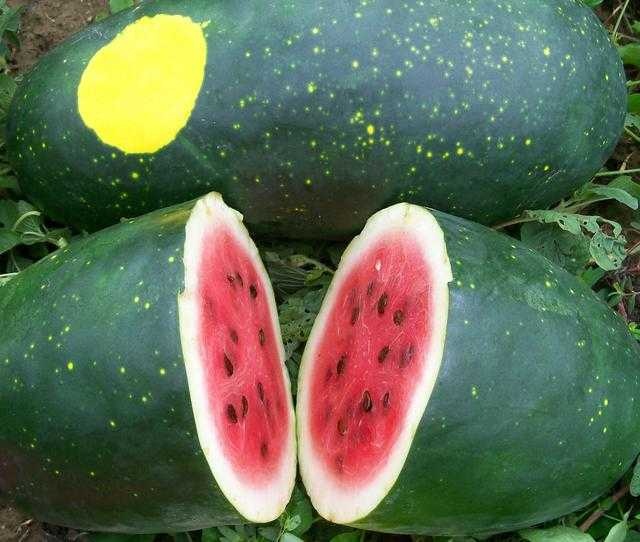
Label: Watermelon